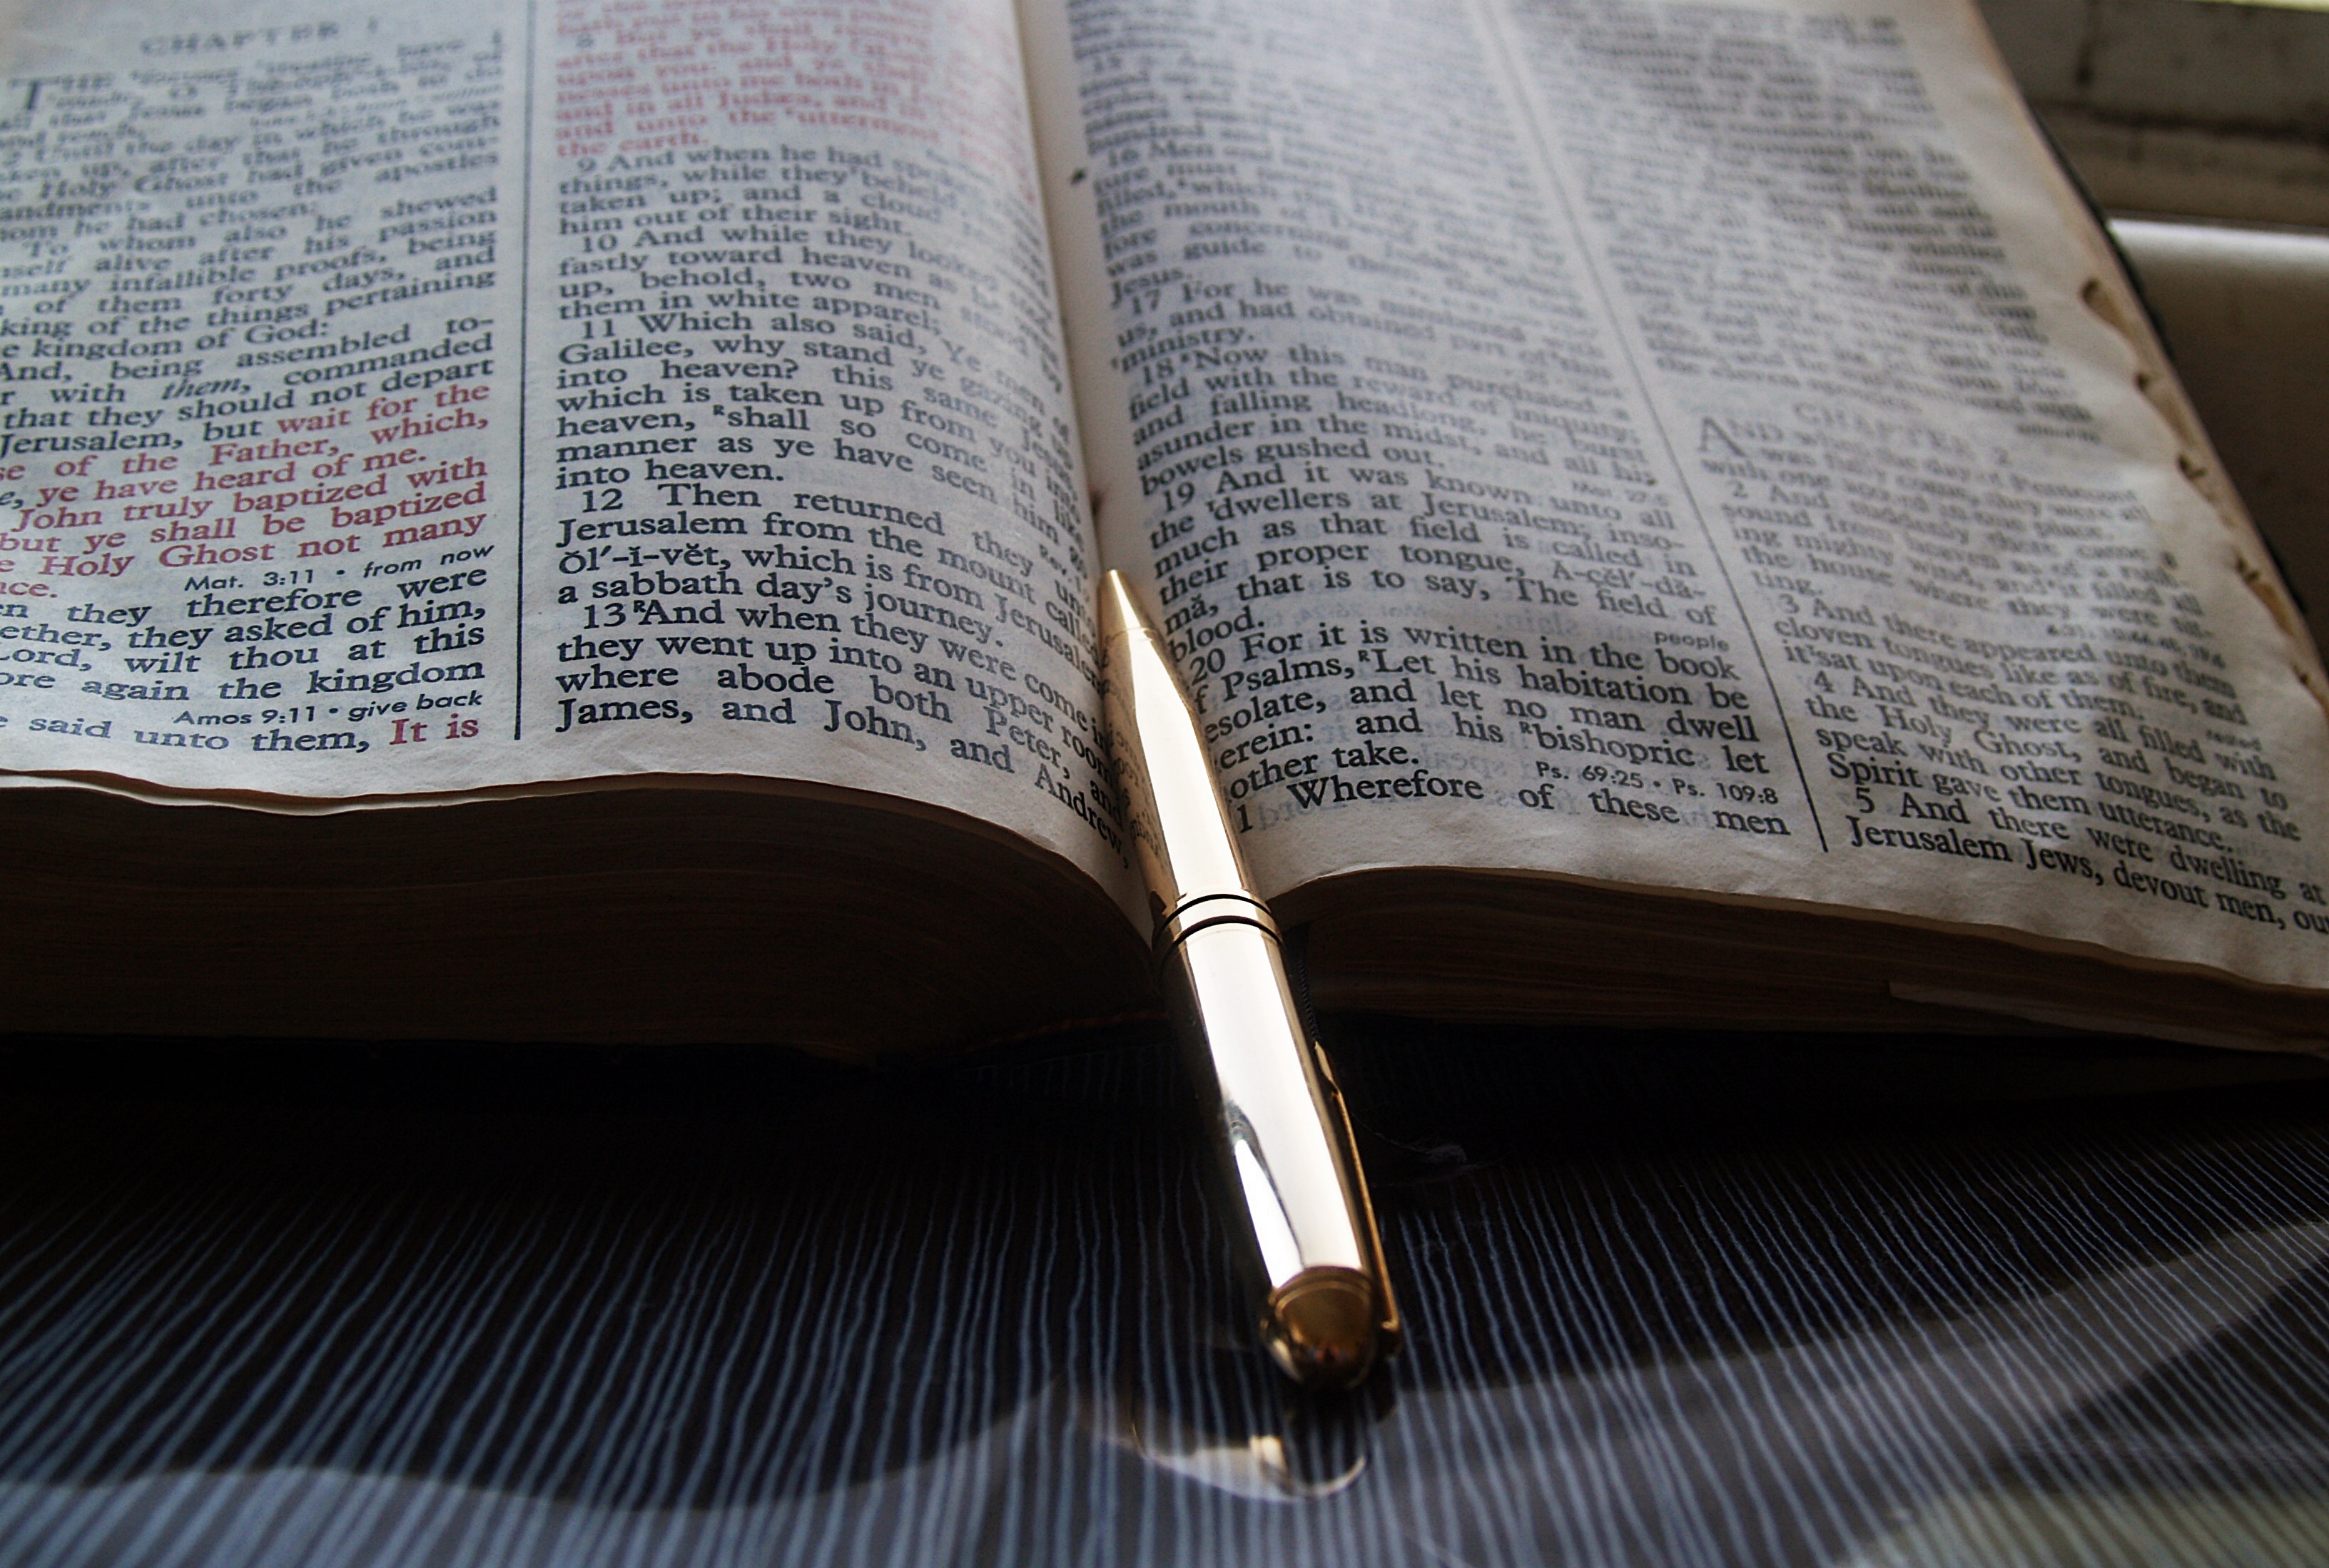
writing, book, read, light, wood, pen, reading, heaven, print, religion, church, christian, bible, spiritual, pray, religious, christ, art, study, gold, design, text, faith, words, hope, jesus, prayer, truth, christianity, worship, holy, sacred, gospel, document, shiny, god, inspired, spirituality, belief, holy spirit, preacher, bible study, holy ghost, verse